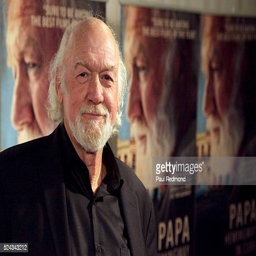
actor attends the los angeles premiere